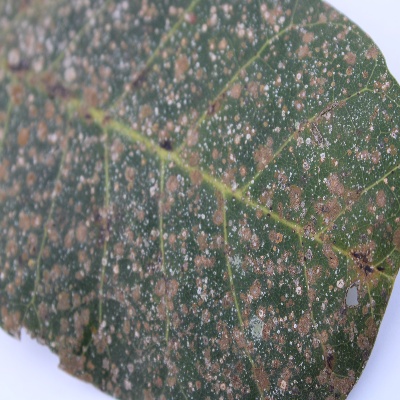
Crop: Cashew
Condition: red rust